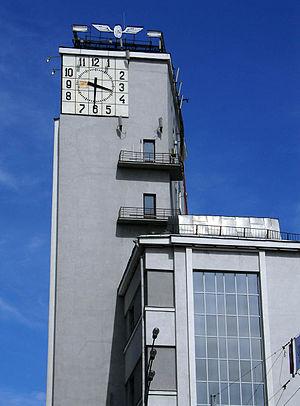
Ivan Alexandrovitch Fomine est un architecte et professeur russe puis soviétique, né le 3 février 1872 à Orel et décédé le 12 juin 1936 à Moscou.